Kelleys Island, Ohio

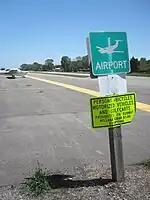
The single runway at Kelleys Island Land Field Airport

Camp Patmos, a Christian youth camp, is located on the northeast side of the island. Camp Patmos was purchased in 1952 from Nativity B.V.M. Parish of Cleveland as the site of a faith-based summer camp for youth.